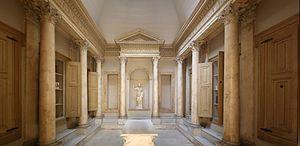
Reconstitution de l'intérieur d'une bibliothèque, Rome antique.
La bibliothèque Ulpia est située sur le forum de Trajan, près de la Basilique Ulpia. Elle est probablement édifiée entre 107 et 112 apr. J.-C., date de l'inauguration du forum de Trajan et a survécu jusqu'au milieu du Vᵉ siècle, donc après celle d'Alexandrie.